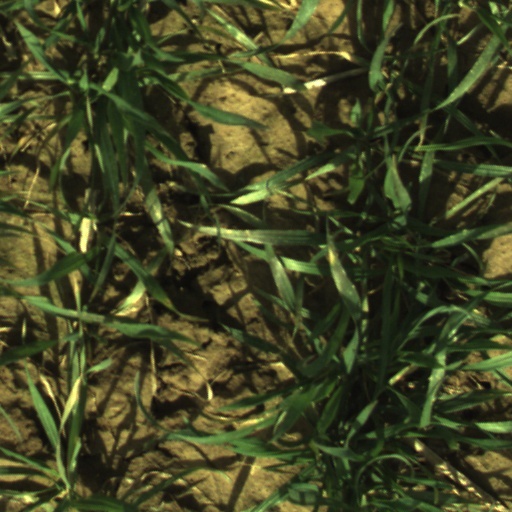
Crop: wheat